No. 3 Squadron RNZAF

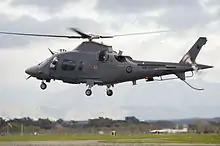
An AW109, lifts off from RNZAF Base Ohakea

Five AW109s were purchased by the RNZAF to replace the Bell 47 primarily in the training role for RNZAF pilots moving on to initial rotary wing training. The AW109 helicopters have also been used for other roles such as a counter terrorist platform with the NZ Army, NZ Police, VIP duties and carrying out support for NZ Customs. A further three AW109s are to be purchased by the RNZAF bringing the total number to 8 AW109s.